Authoring Instructional Materials

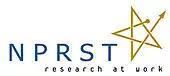
Initial R&D for AIM was performed by the NPRST division of the United States Bureau of Naval Personnel.

The idea of AIM was first proposed in the 1970s, and development of the system began in the 1980s. In the 1980s, AIM was introduced as an Operational Requirement by the Chief of Naval Education and Training (CNET) and initial R&D was performed by the Navy Personnel Research, Studies, and Technology (NPRST) division.